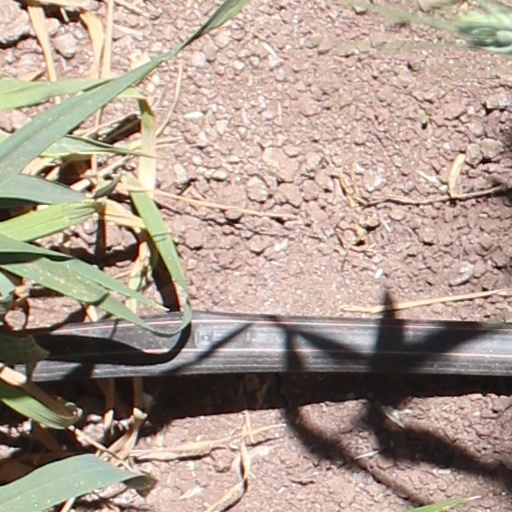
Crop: wheat